Sky position (RA, Dec in degrees): 162.666, 24.721
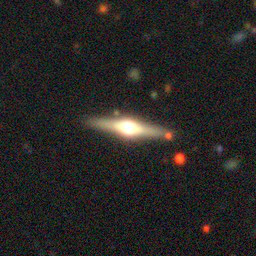
Galaxy morphology: Edge-on Galaxies with Bulge